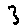
Label: 3